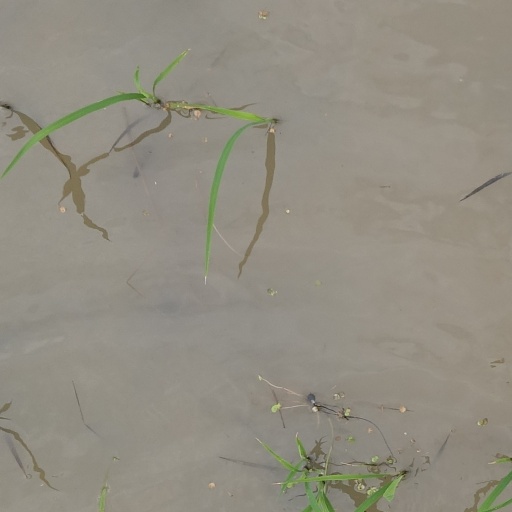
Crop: rice